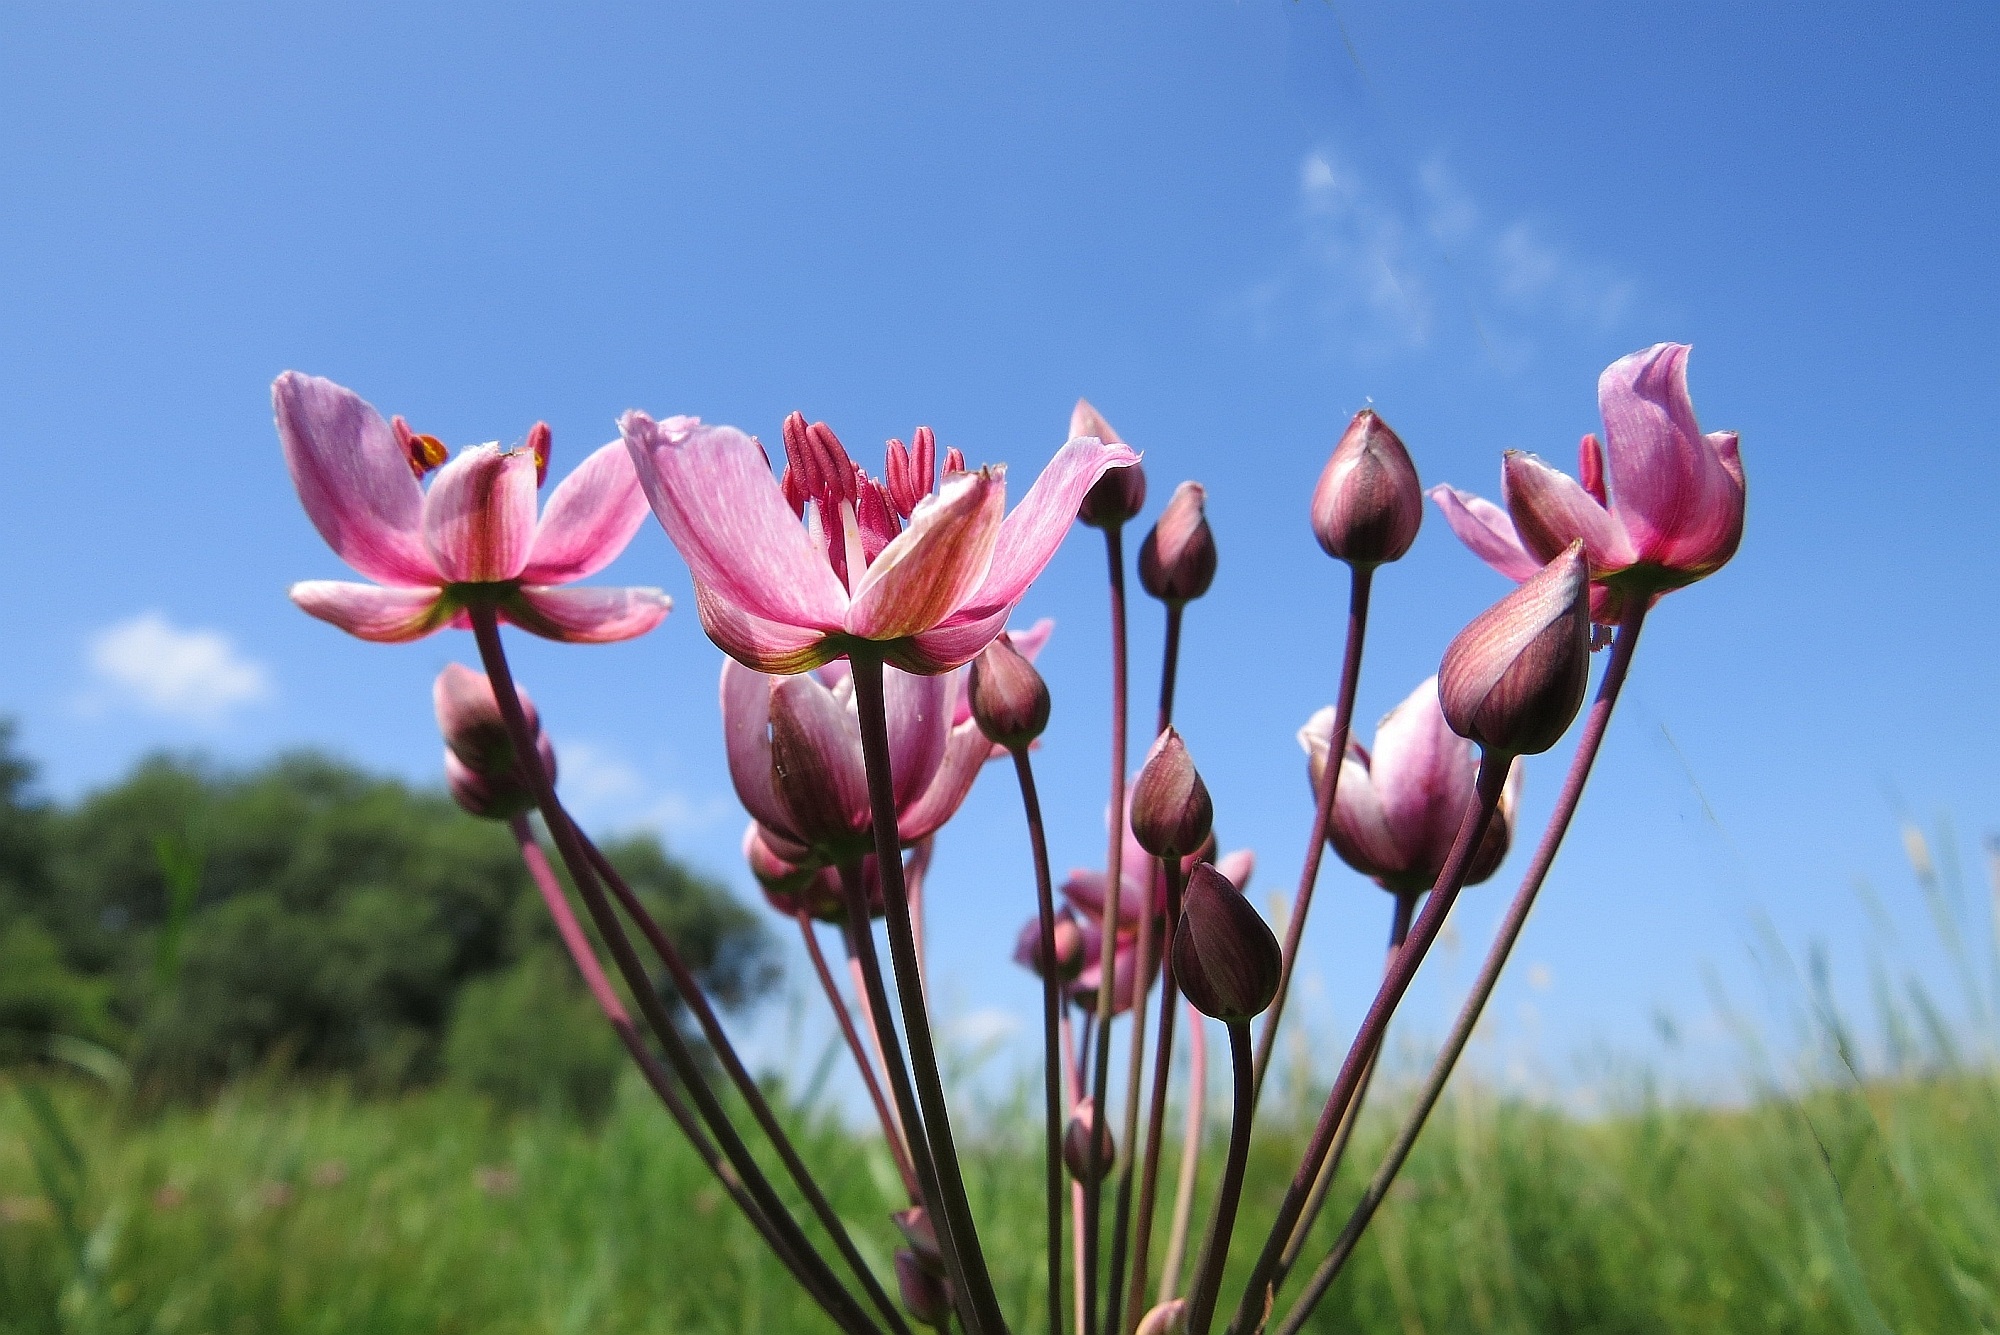
blossom, plant, field, flower, petal, botany, pink, flora, flowering plant, butomus umbellatus, land plant, swan flower, wasserliesch, flower rush, water viole